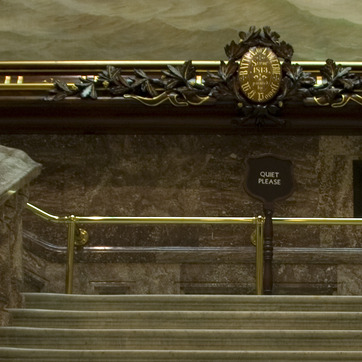
Material: polishedstone